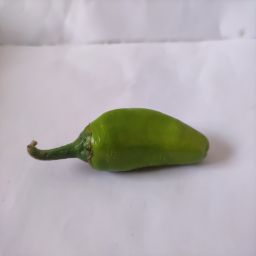
Crop: New Mexico Green Chile
Quality: Unripe